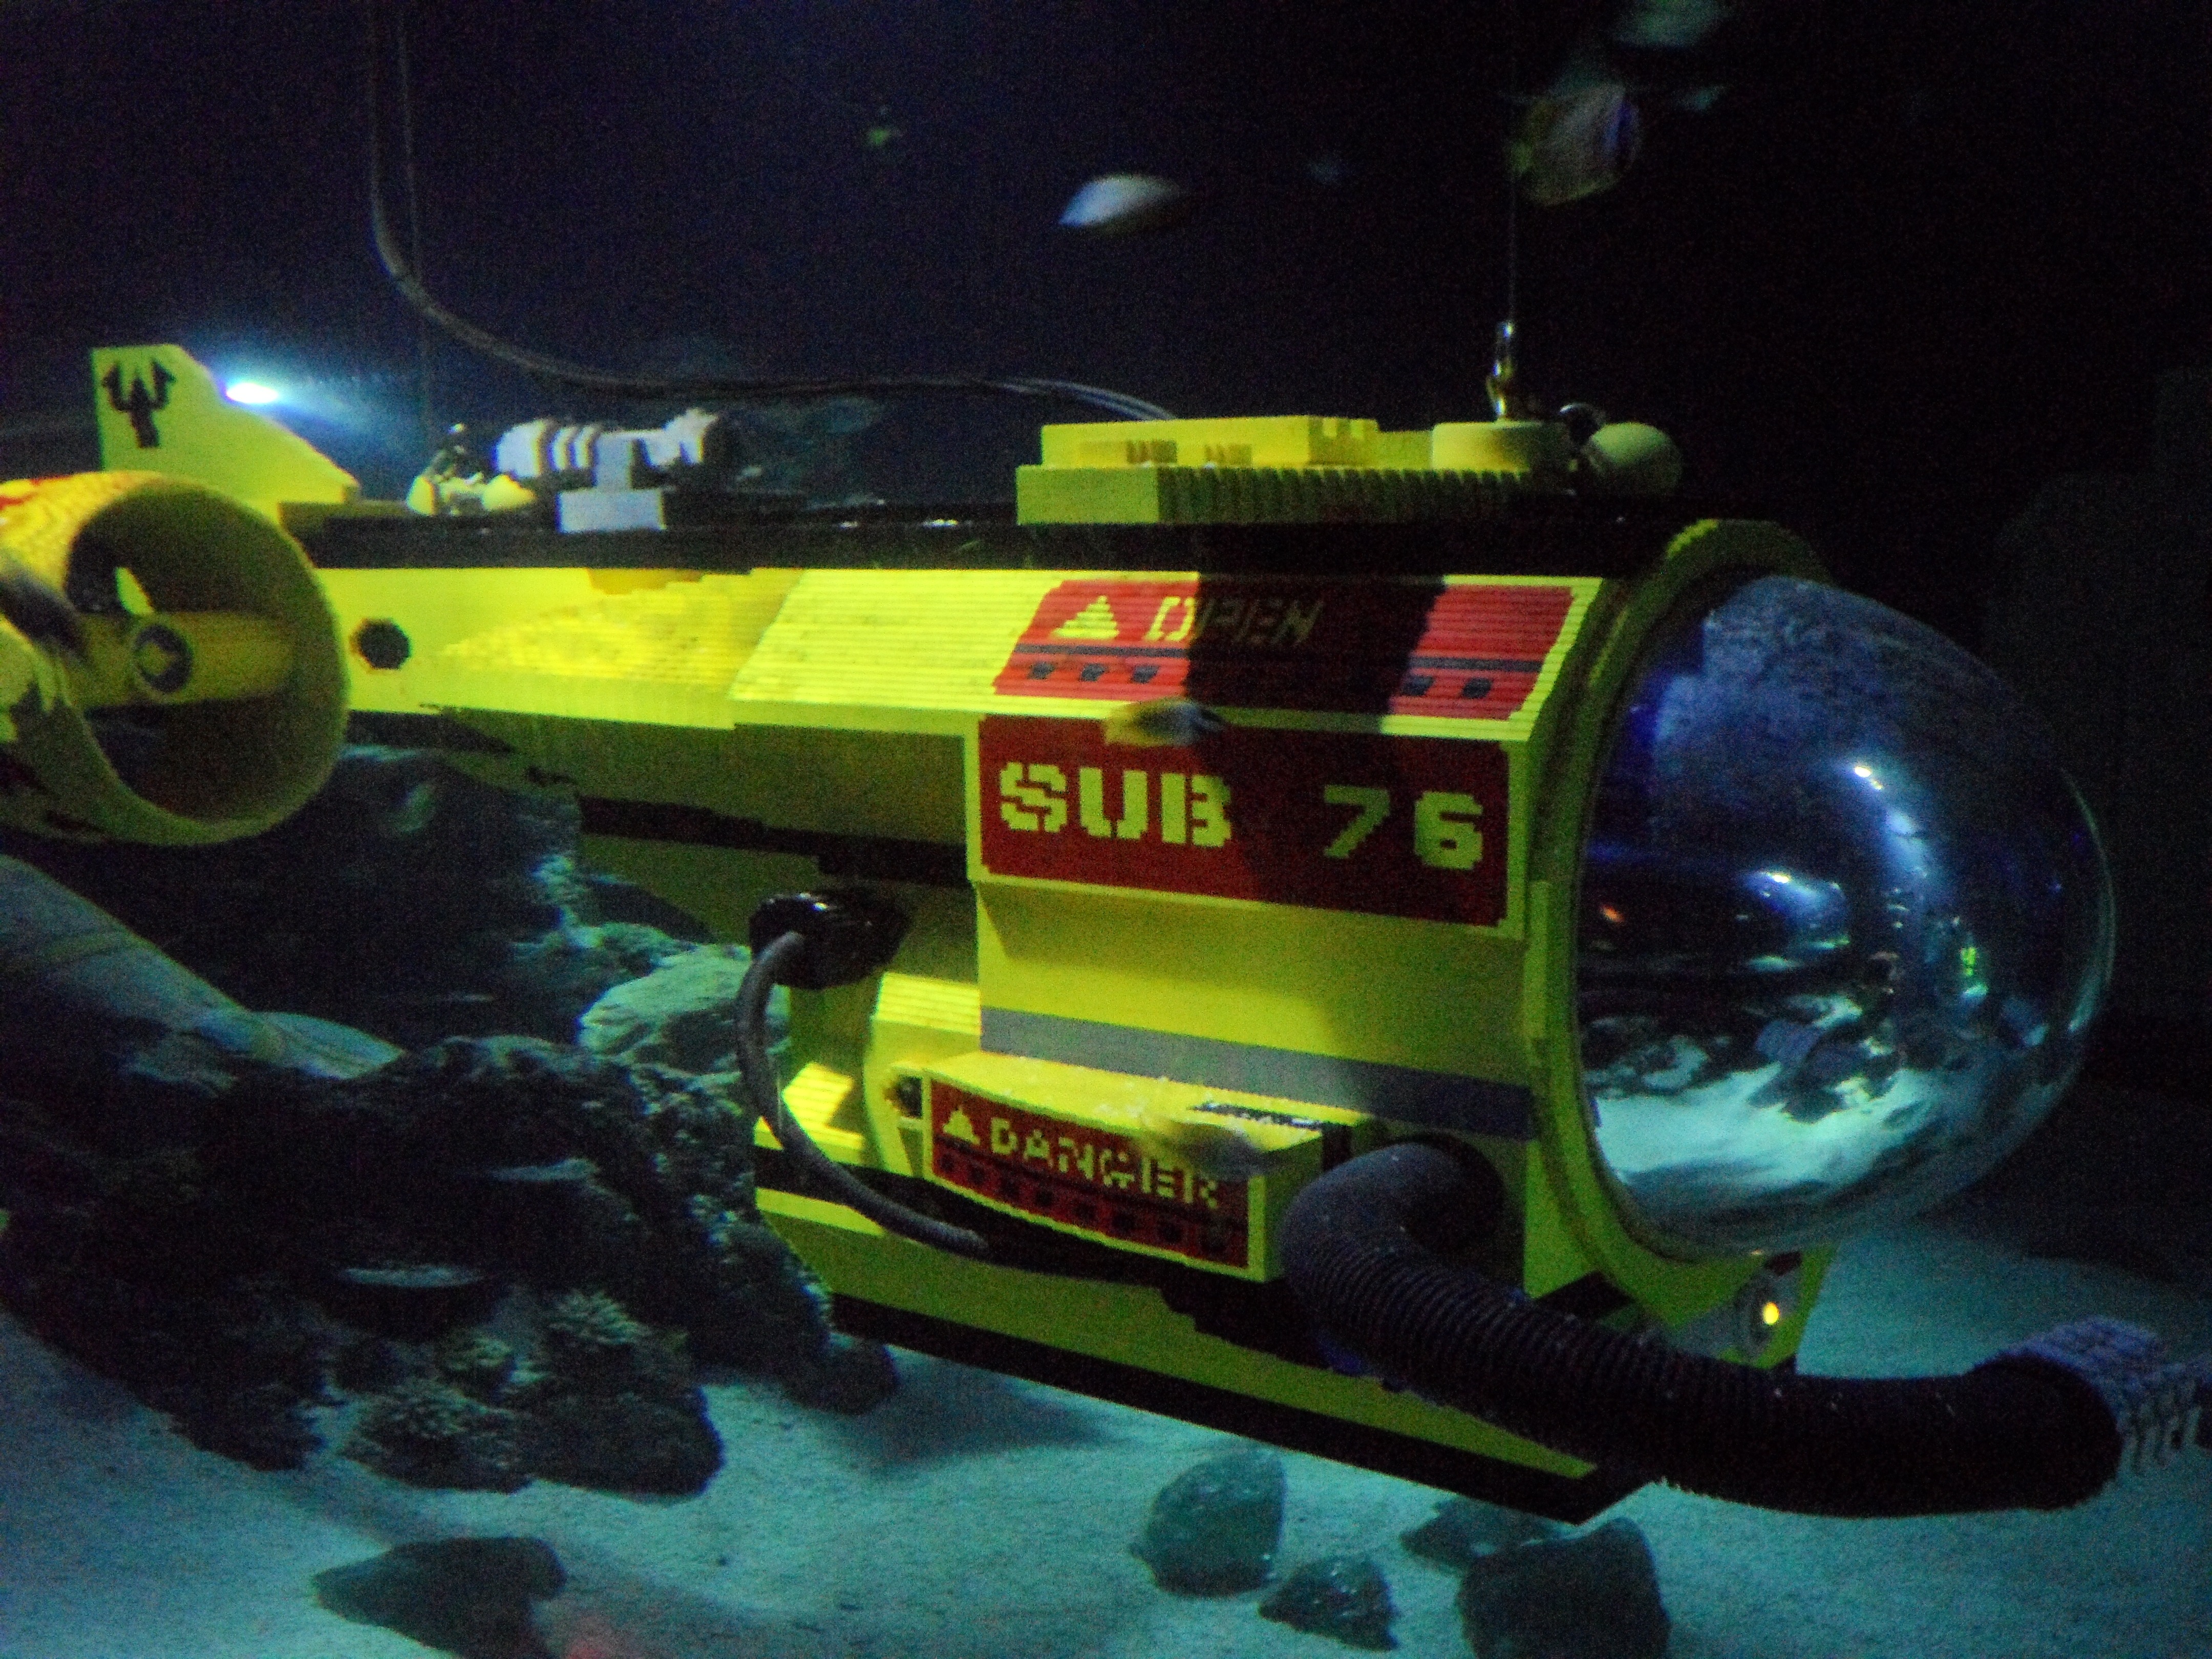
diving, underwater, vehicle, space, theme park, sculpture, children, toys, lego, submarine, submerged, built, screenshot, legoland, u boat, building blocks, legos, out of legos